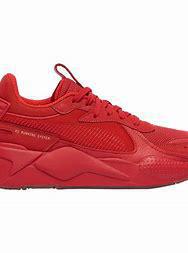
Brand: Puma
Model: Rs X